Zvinitsa

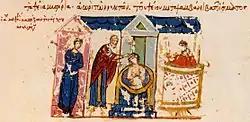
Baptism of Zvinitsa's grandson Boris, through whom Zvinitsa was an ancestor of later rulers of Bulgaria

Zvinitsa ("Zviniča"; called Zbēnitzēs in the Greek sources) was a Bulgarian nobleman who lived in the 9th century. Son of Bulgarian ruler Omurtag and father of Presian I.